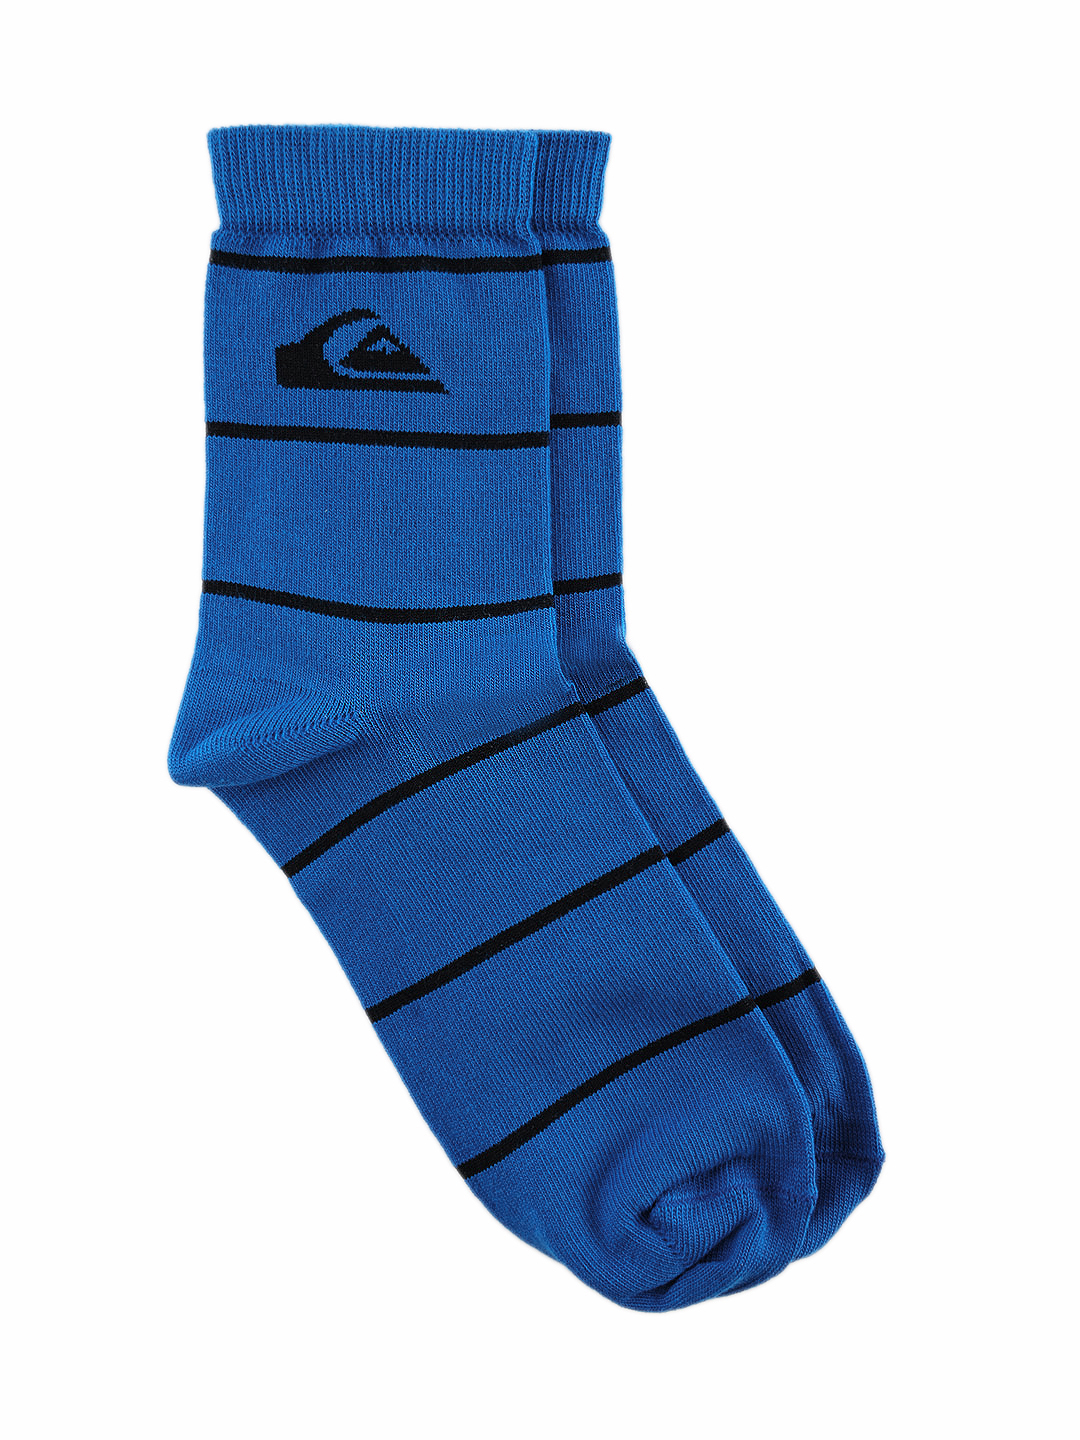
Quiksilver Men Blue Socks
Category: Accessories / Socks / Socks
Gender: Men
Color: Blue
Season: Summer 2016
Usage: Casual